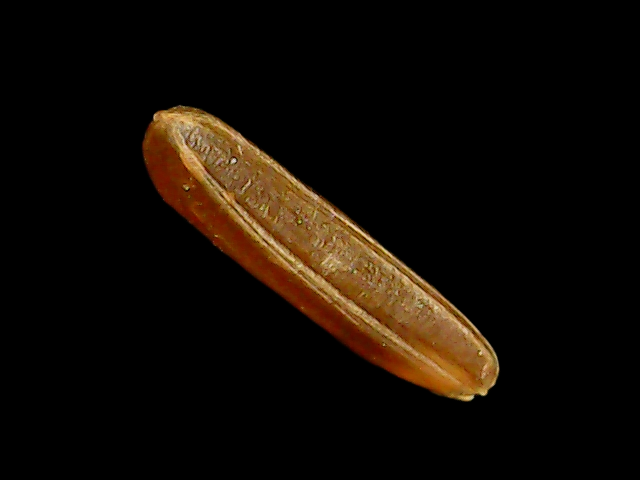
Rice variety: Binadhan20